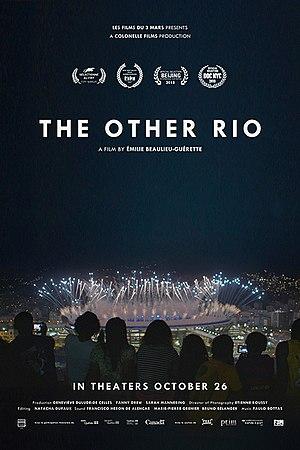
Affiche du film L'Autre Rio (Q64768361)